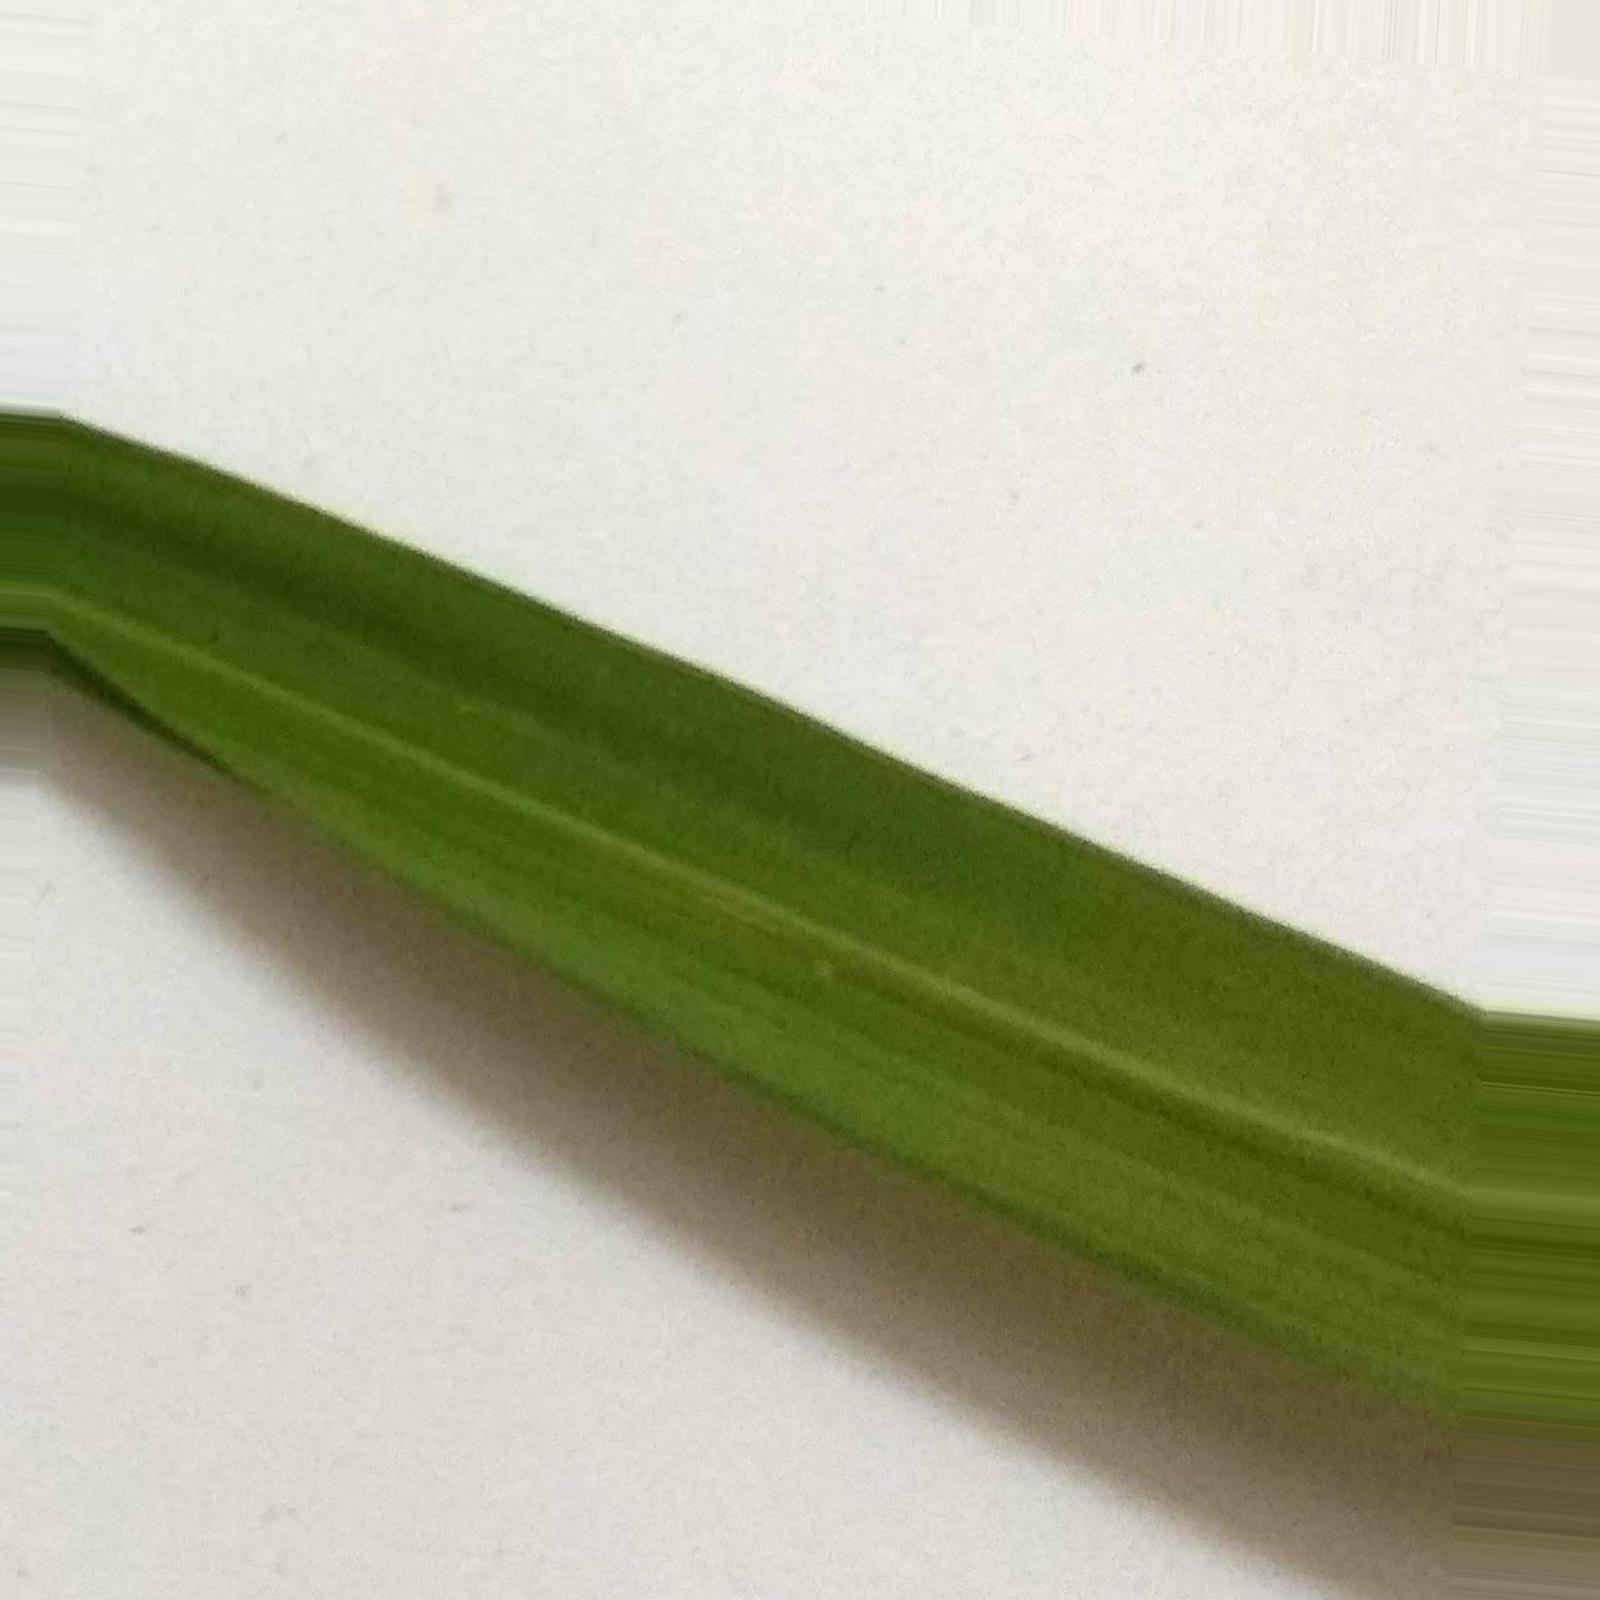
Nhãn: Healthy